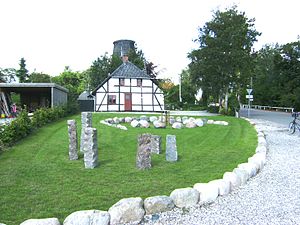
Kettinge
Kettinge er en by på det sydøstlige Lolland med 549 indbyggere, beliggende 4 km nord for Nysted, 18 km øst for Holeby og 14 km sydvest for kommunesædet Nykøbing Falster. Byen hører til Guldborgsund Kommune og ligger i Region Sjælland.